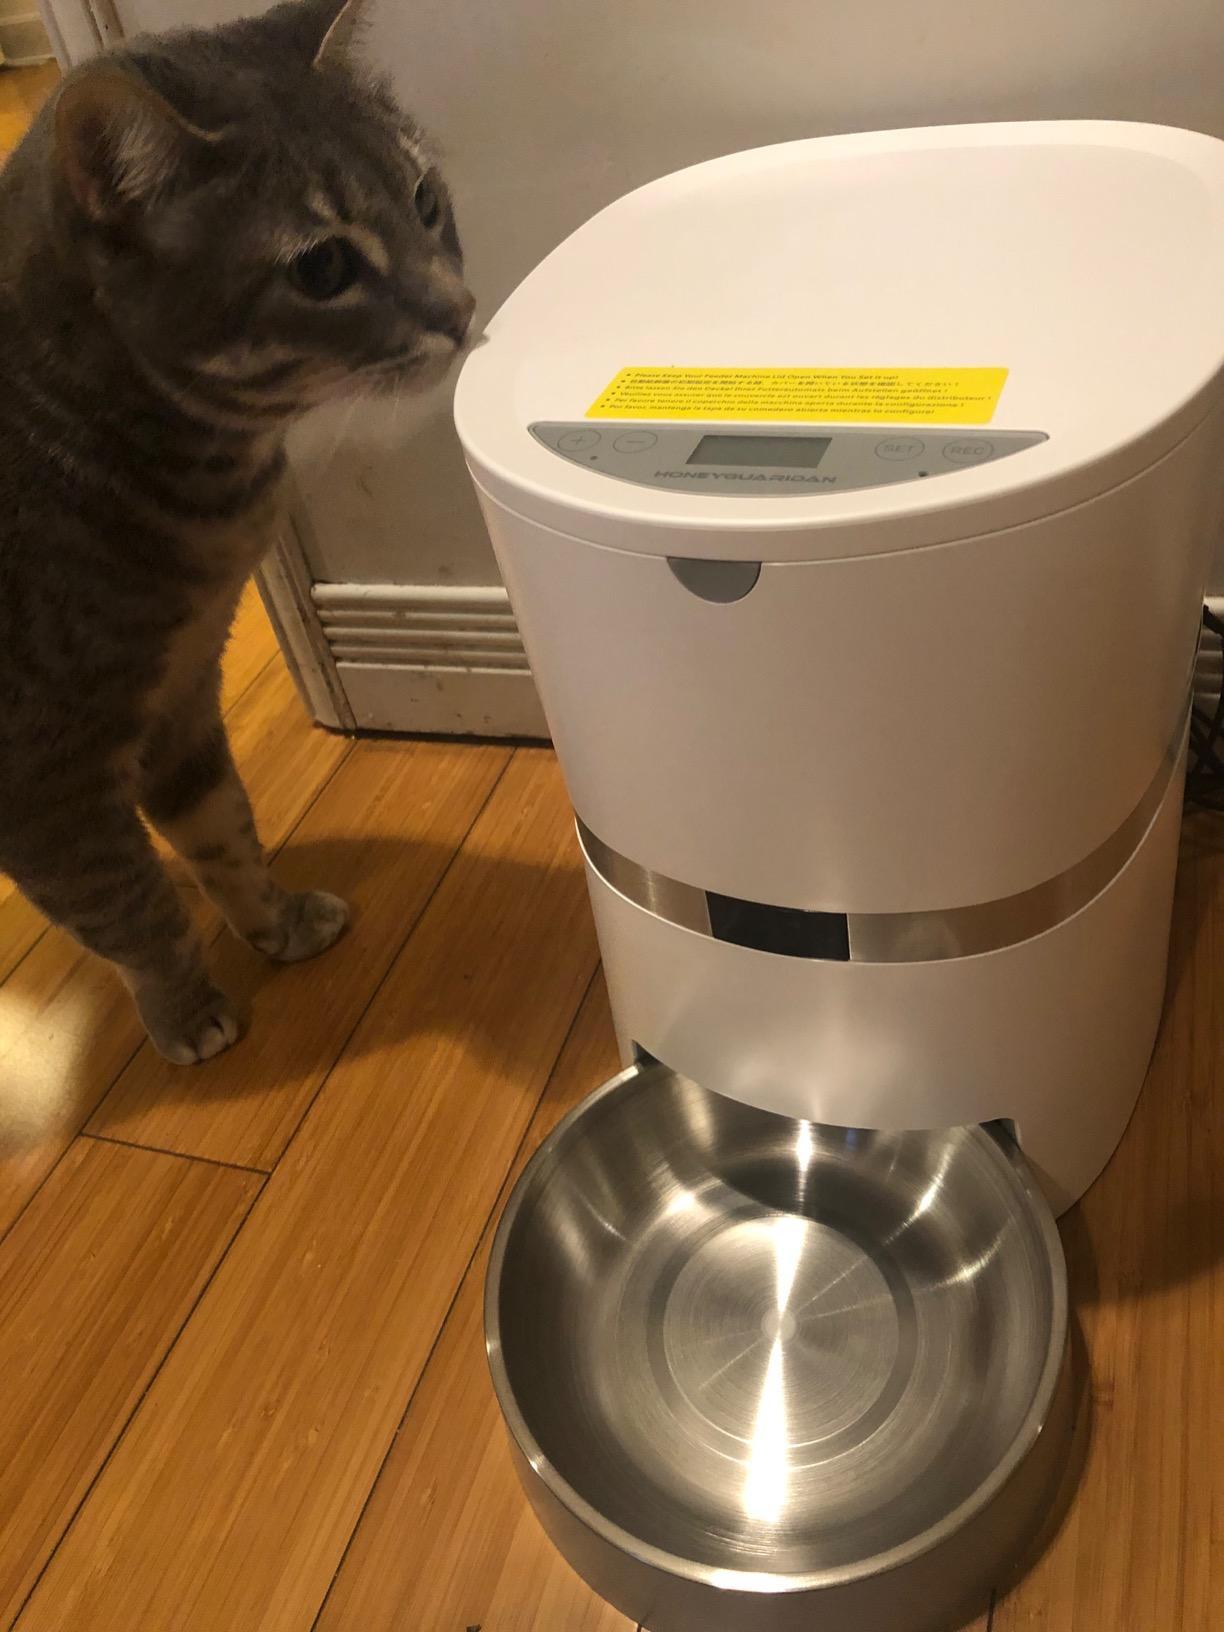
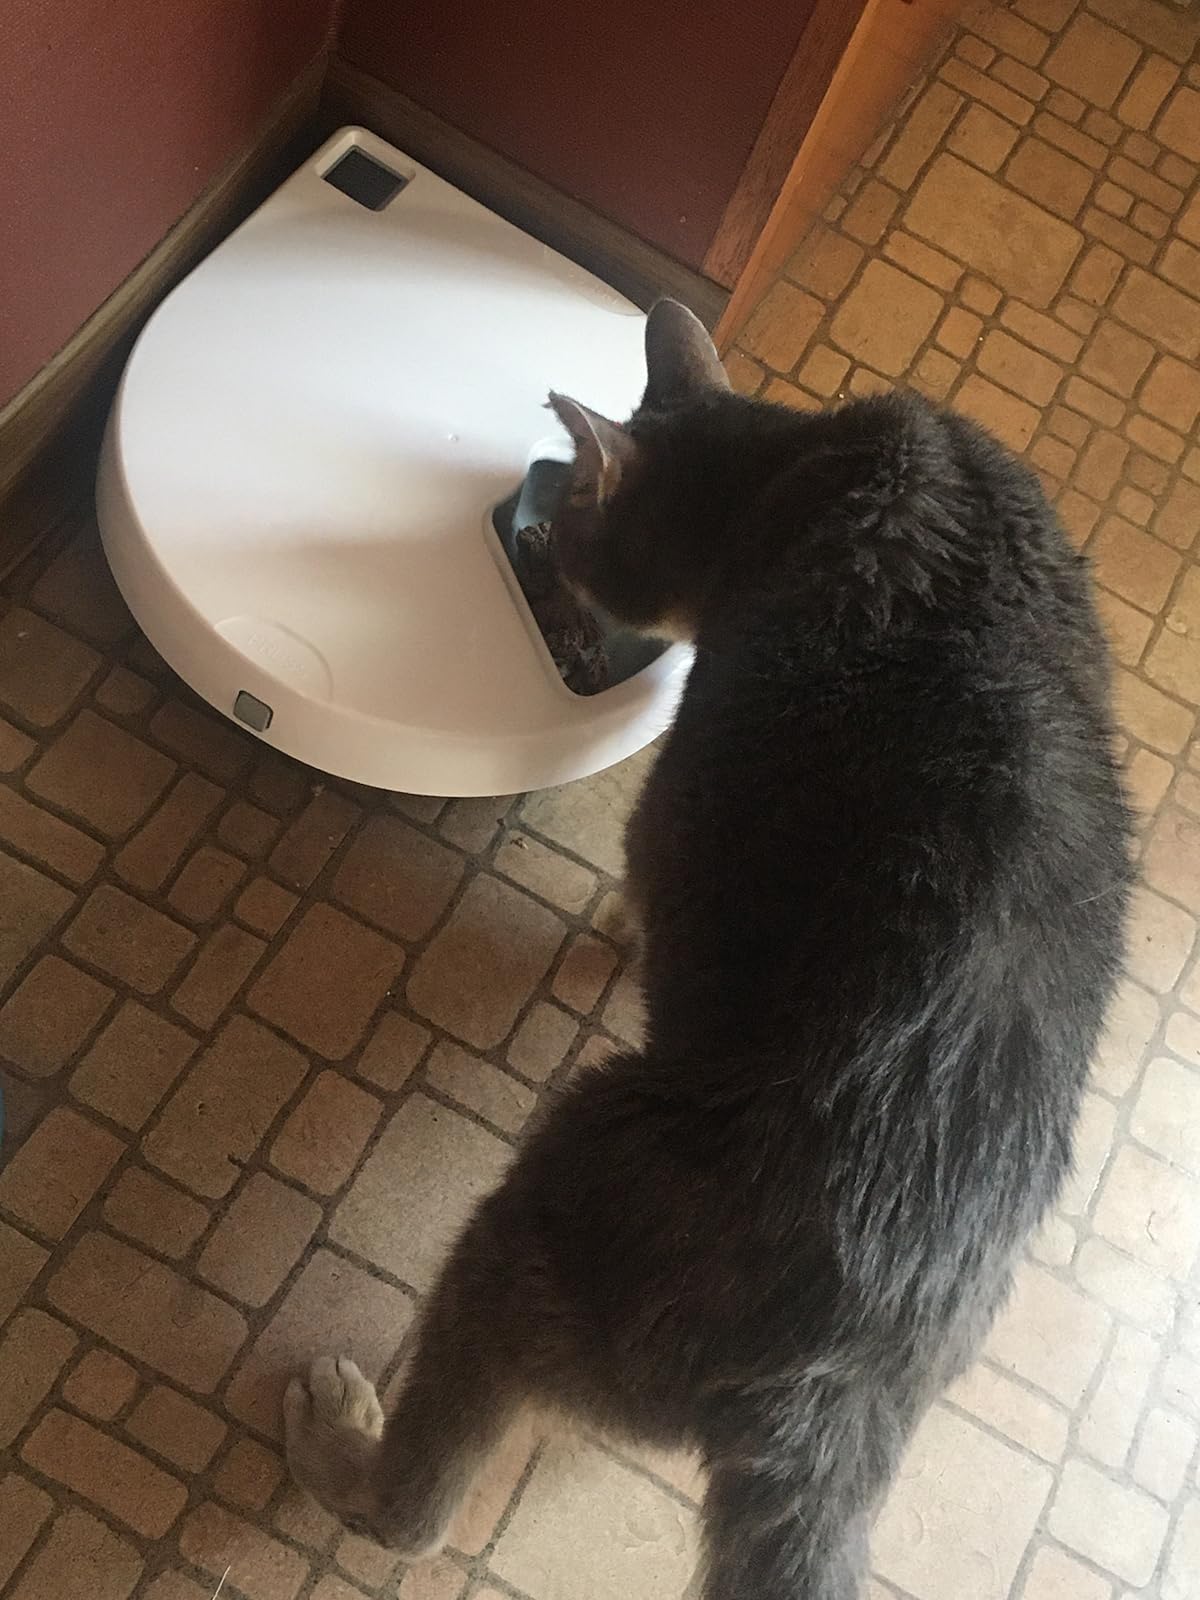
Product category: items_feeder
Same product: no